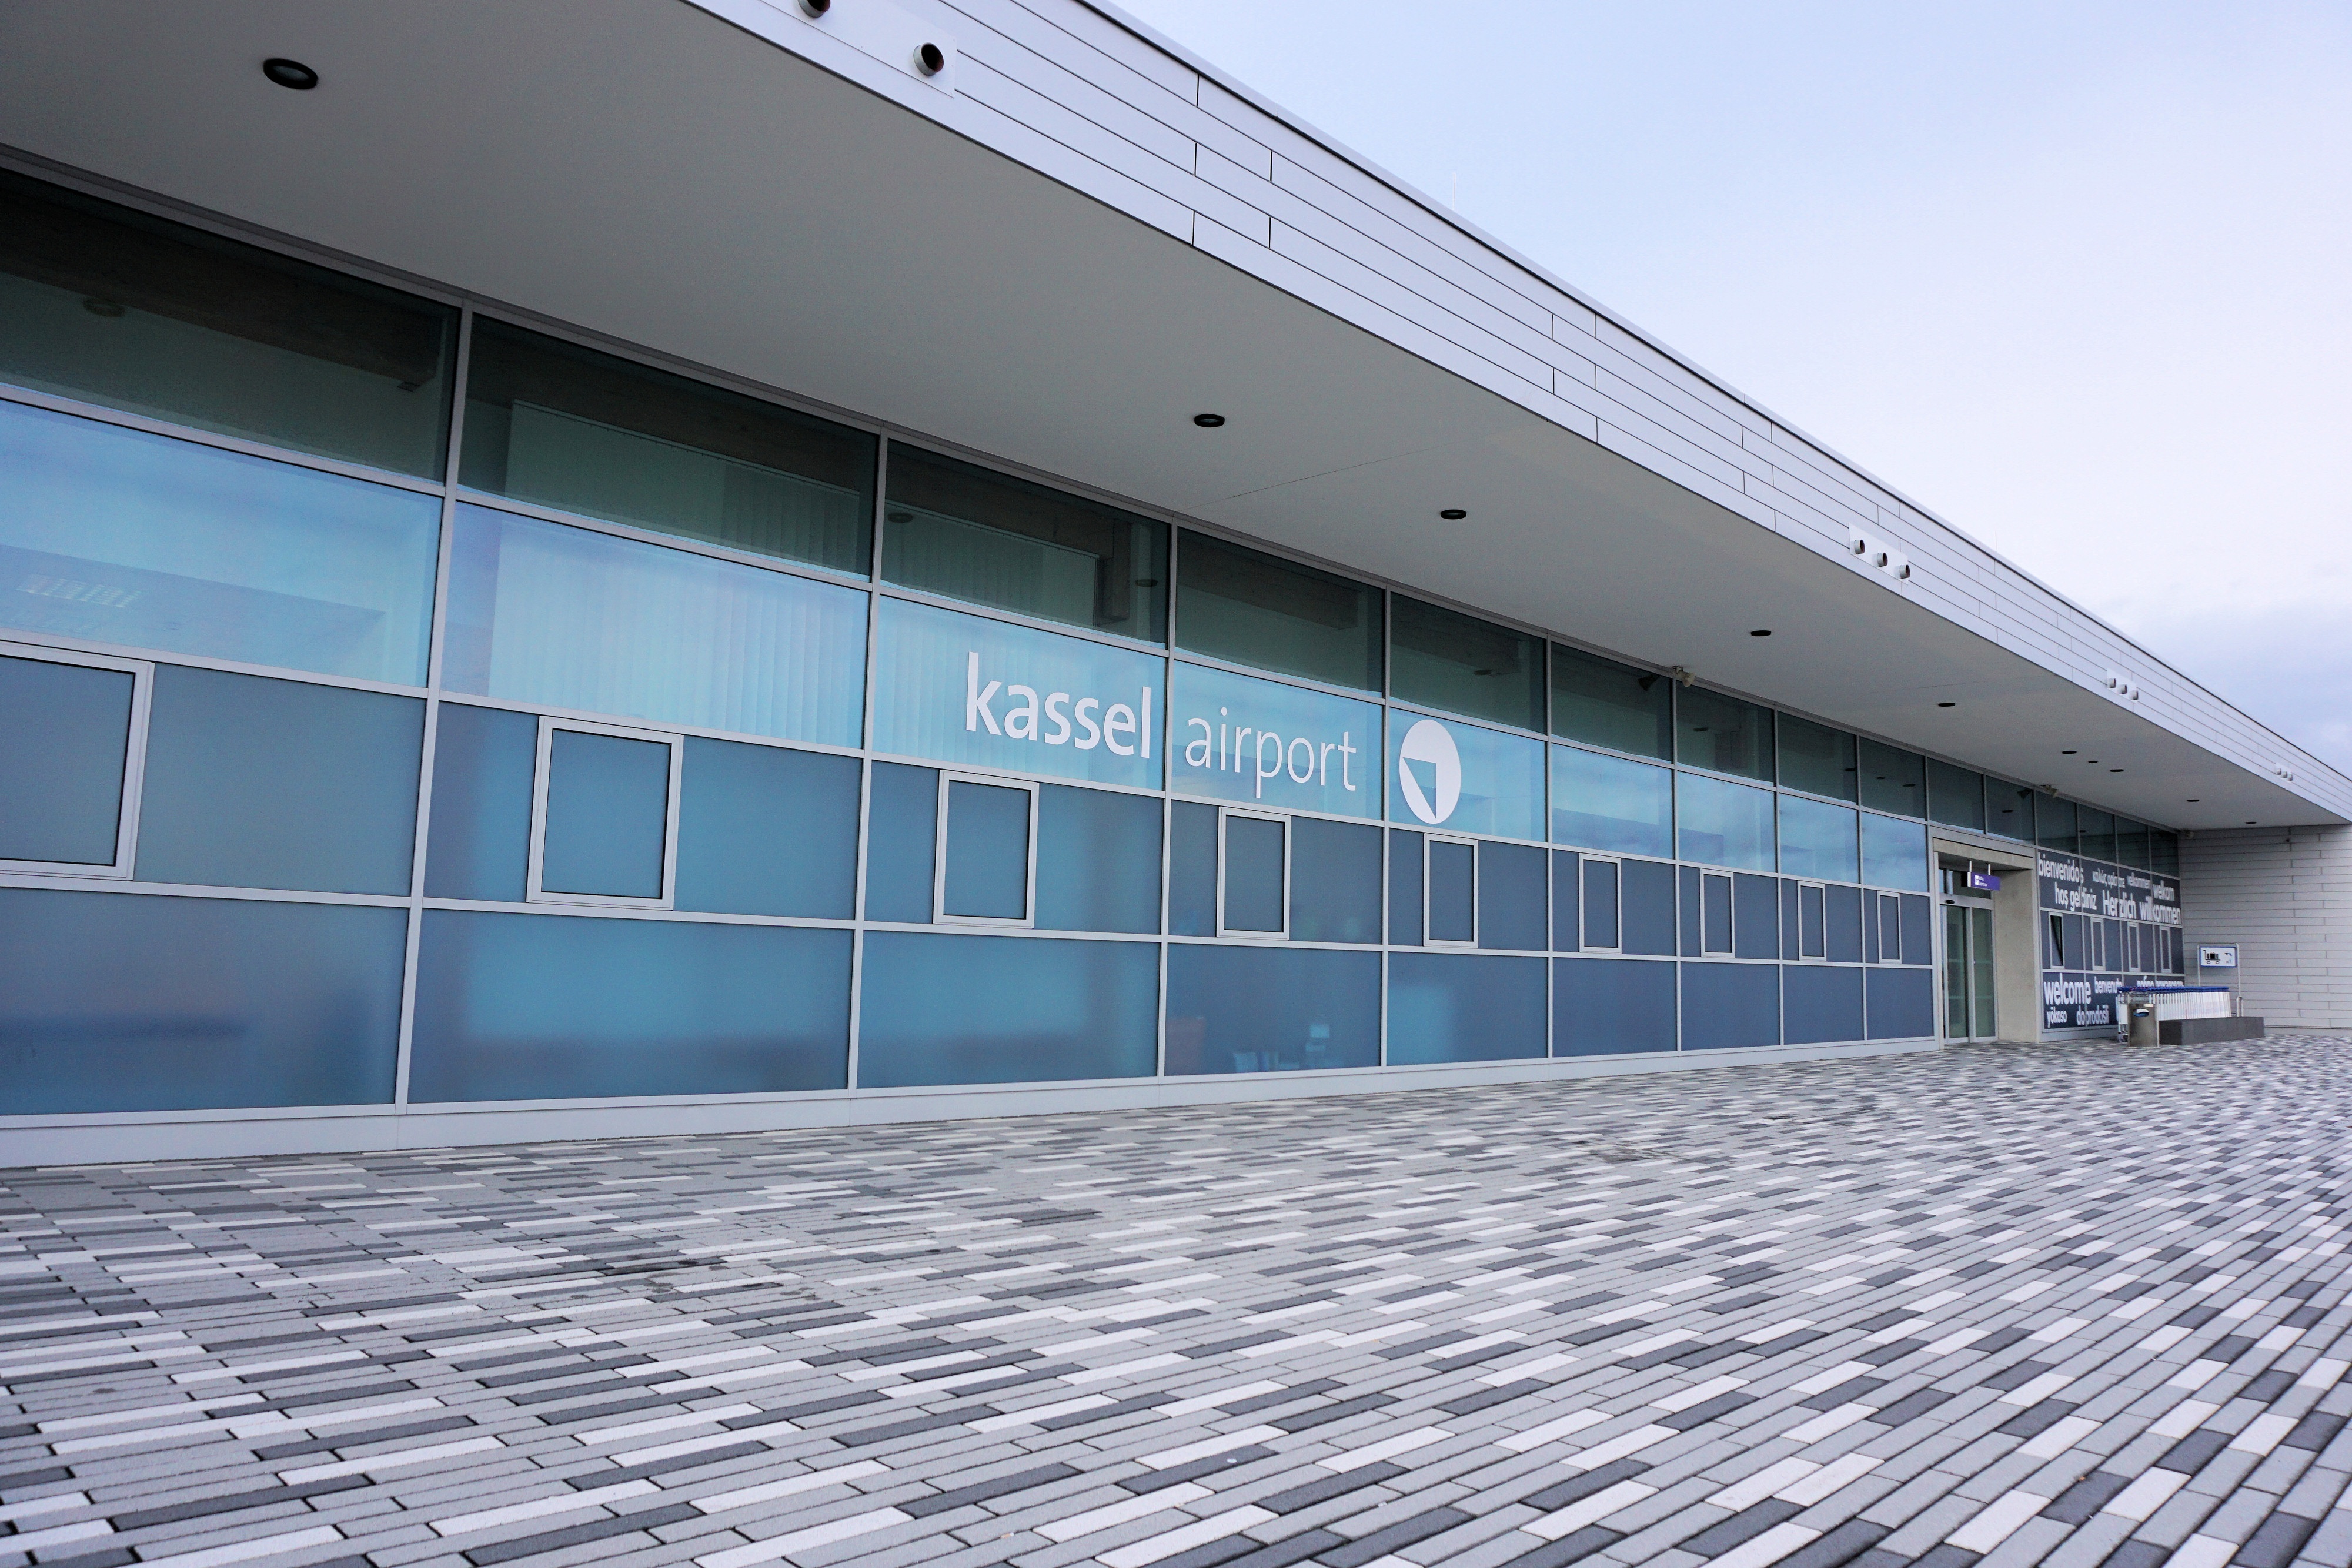
architecture, structure, auditorium, building, airport, ceiling, hall, facade, professional, interior design, commercial building, headquarters, calden, convention center, daylighting, window covering, leisure centre, flughafen kassel